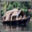
Label: ship